Lee Shying-jow

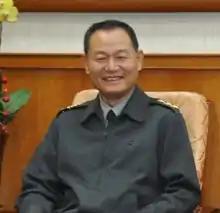
Gen. Lee Shying-jow during his tenure as Commanding General of the Army (ROCA).

Lee served as the Commander of Military Police (ROCMP) from 1 June 2009 to 16 May 2011. He was promoted to General of the ROC Army on 16 May 2011 and appointed as the Vice Chief of the General Staff under Admiral Lin Chen-yi, the then Chief of the General Staff.